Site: brandenburg
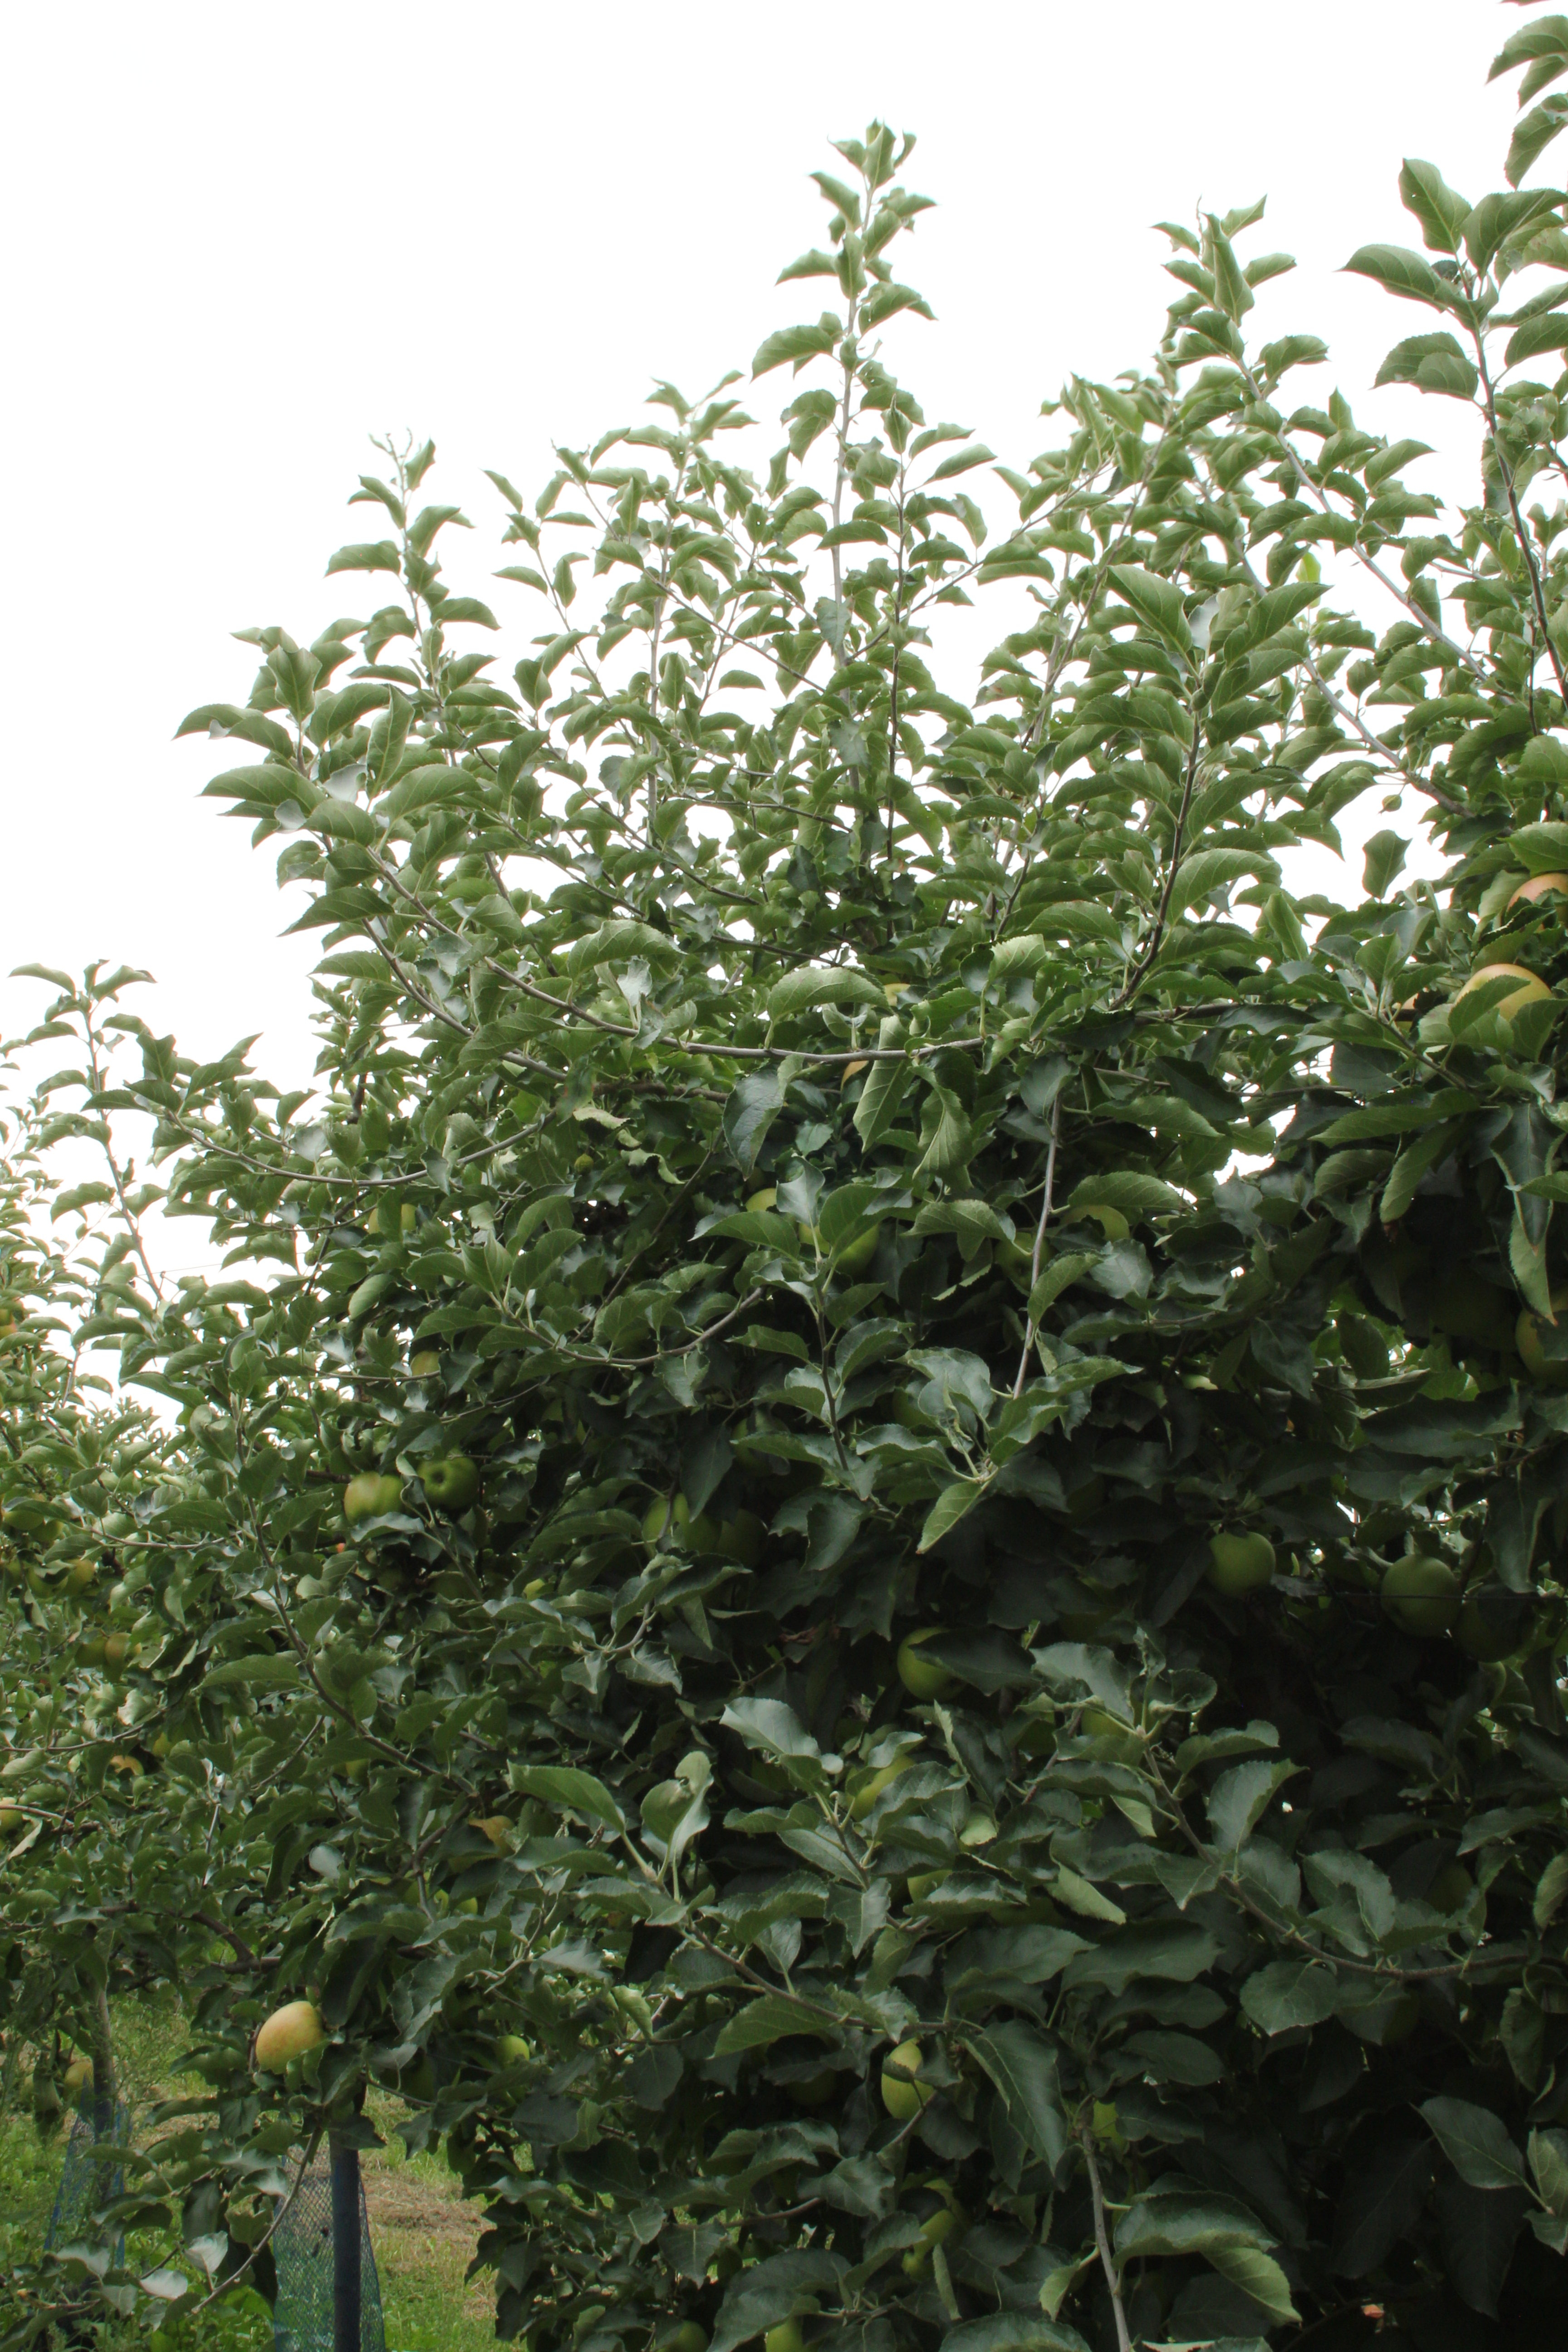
Growth stage (BBCH 87): Maturity of fruit and seed